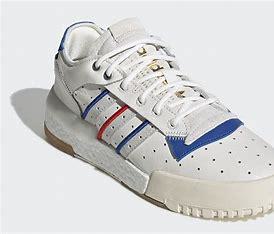
Brand: adidas
Model: Rivalry Rm Skate